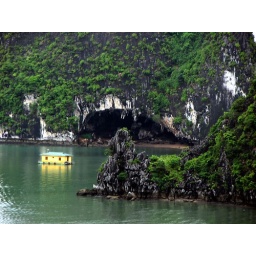
A yellow house in the ha-long prerry